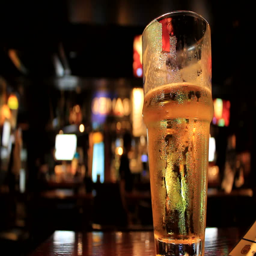
a pint of beer rests peacefully on the table of a pub